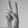
ASL letter: V